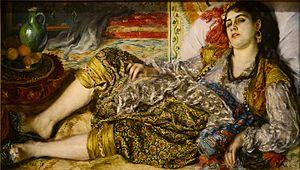
L'orientalisme est un mouvement littéraire et artistique né en Europe occidentale au XVIIIᵉ siècle. Par son ampleur et sa vogue, tout au long du XIXᵉ siècle, il marque l'intérêt et la curiosité des artistes et des écrivains pour les pays du couchant ou du Levant. L'orientalisme naît dans la fascination de l'Empire ottoman et suit sa lente désagrégation après la guerre d'indépendance grecque des années 1820 et la progression des colonisations européennes. Cette tendance exotique s'associe avec tous les courants artistiques du XIXᵉ siècle, académique, romantique, réaliste ou même impressionniste. Elle est présente en architecture, en musique, en peinture, en littérature, en poésie… Esthétique pittoresque, confondant les styles, les civilisations et les époques, l'orientalisme a créé de nombreux clichés et poncifs que l'on retrouve aujourd'hui encore en littérature ou au cinéma.